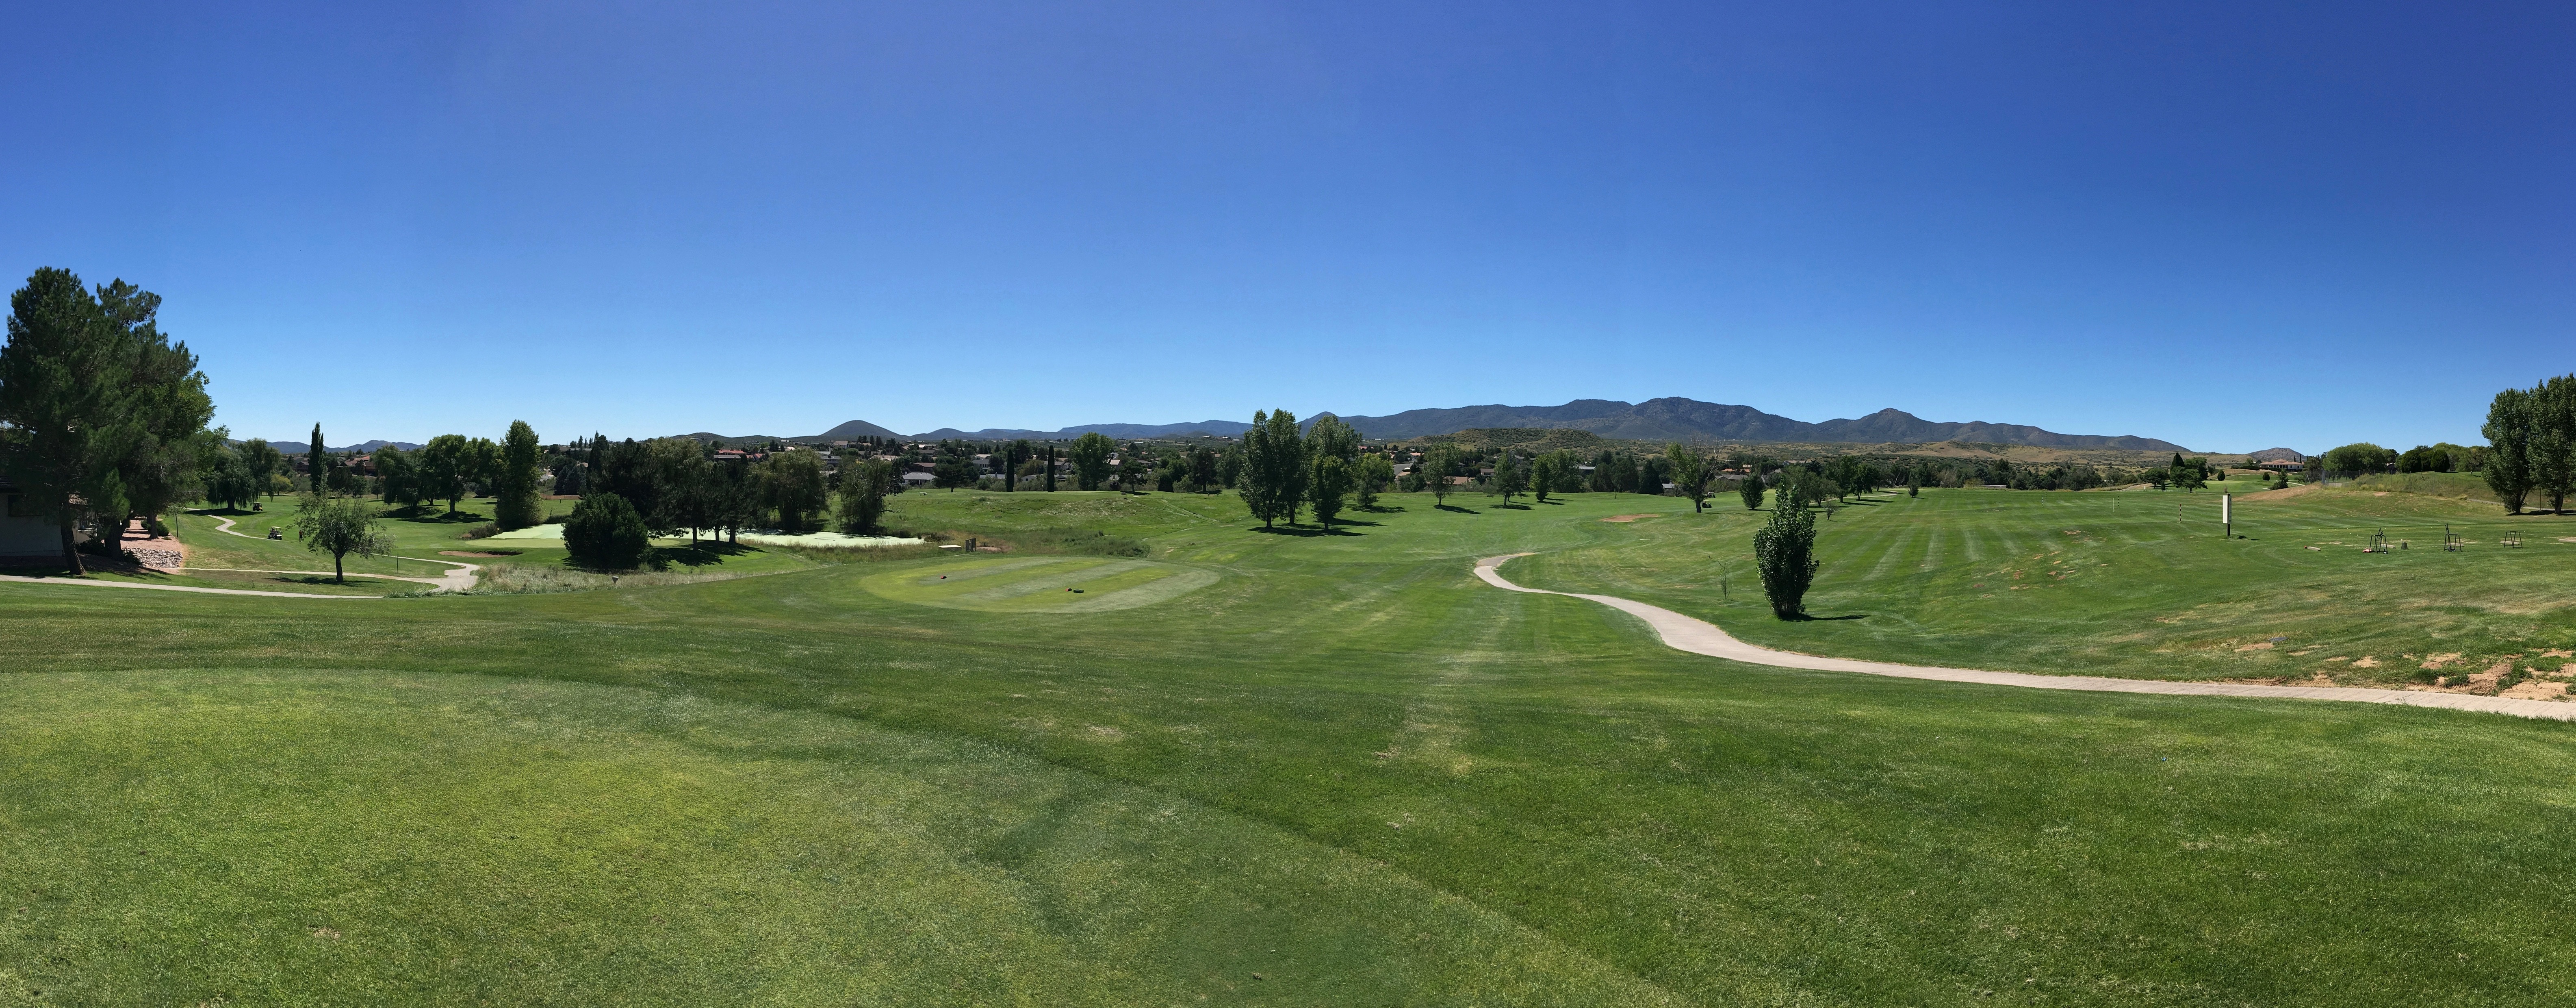
grass, structure, field, lawn, meadow, panorama, pasture, baseball field, plain, golf course, golf club, sports, grassland, estate, sport venue, land lot